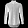
Label: Shirt